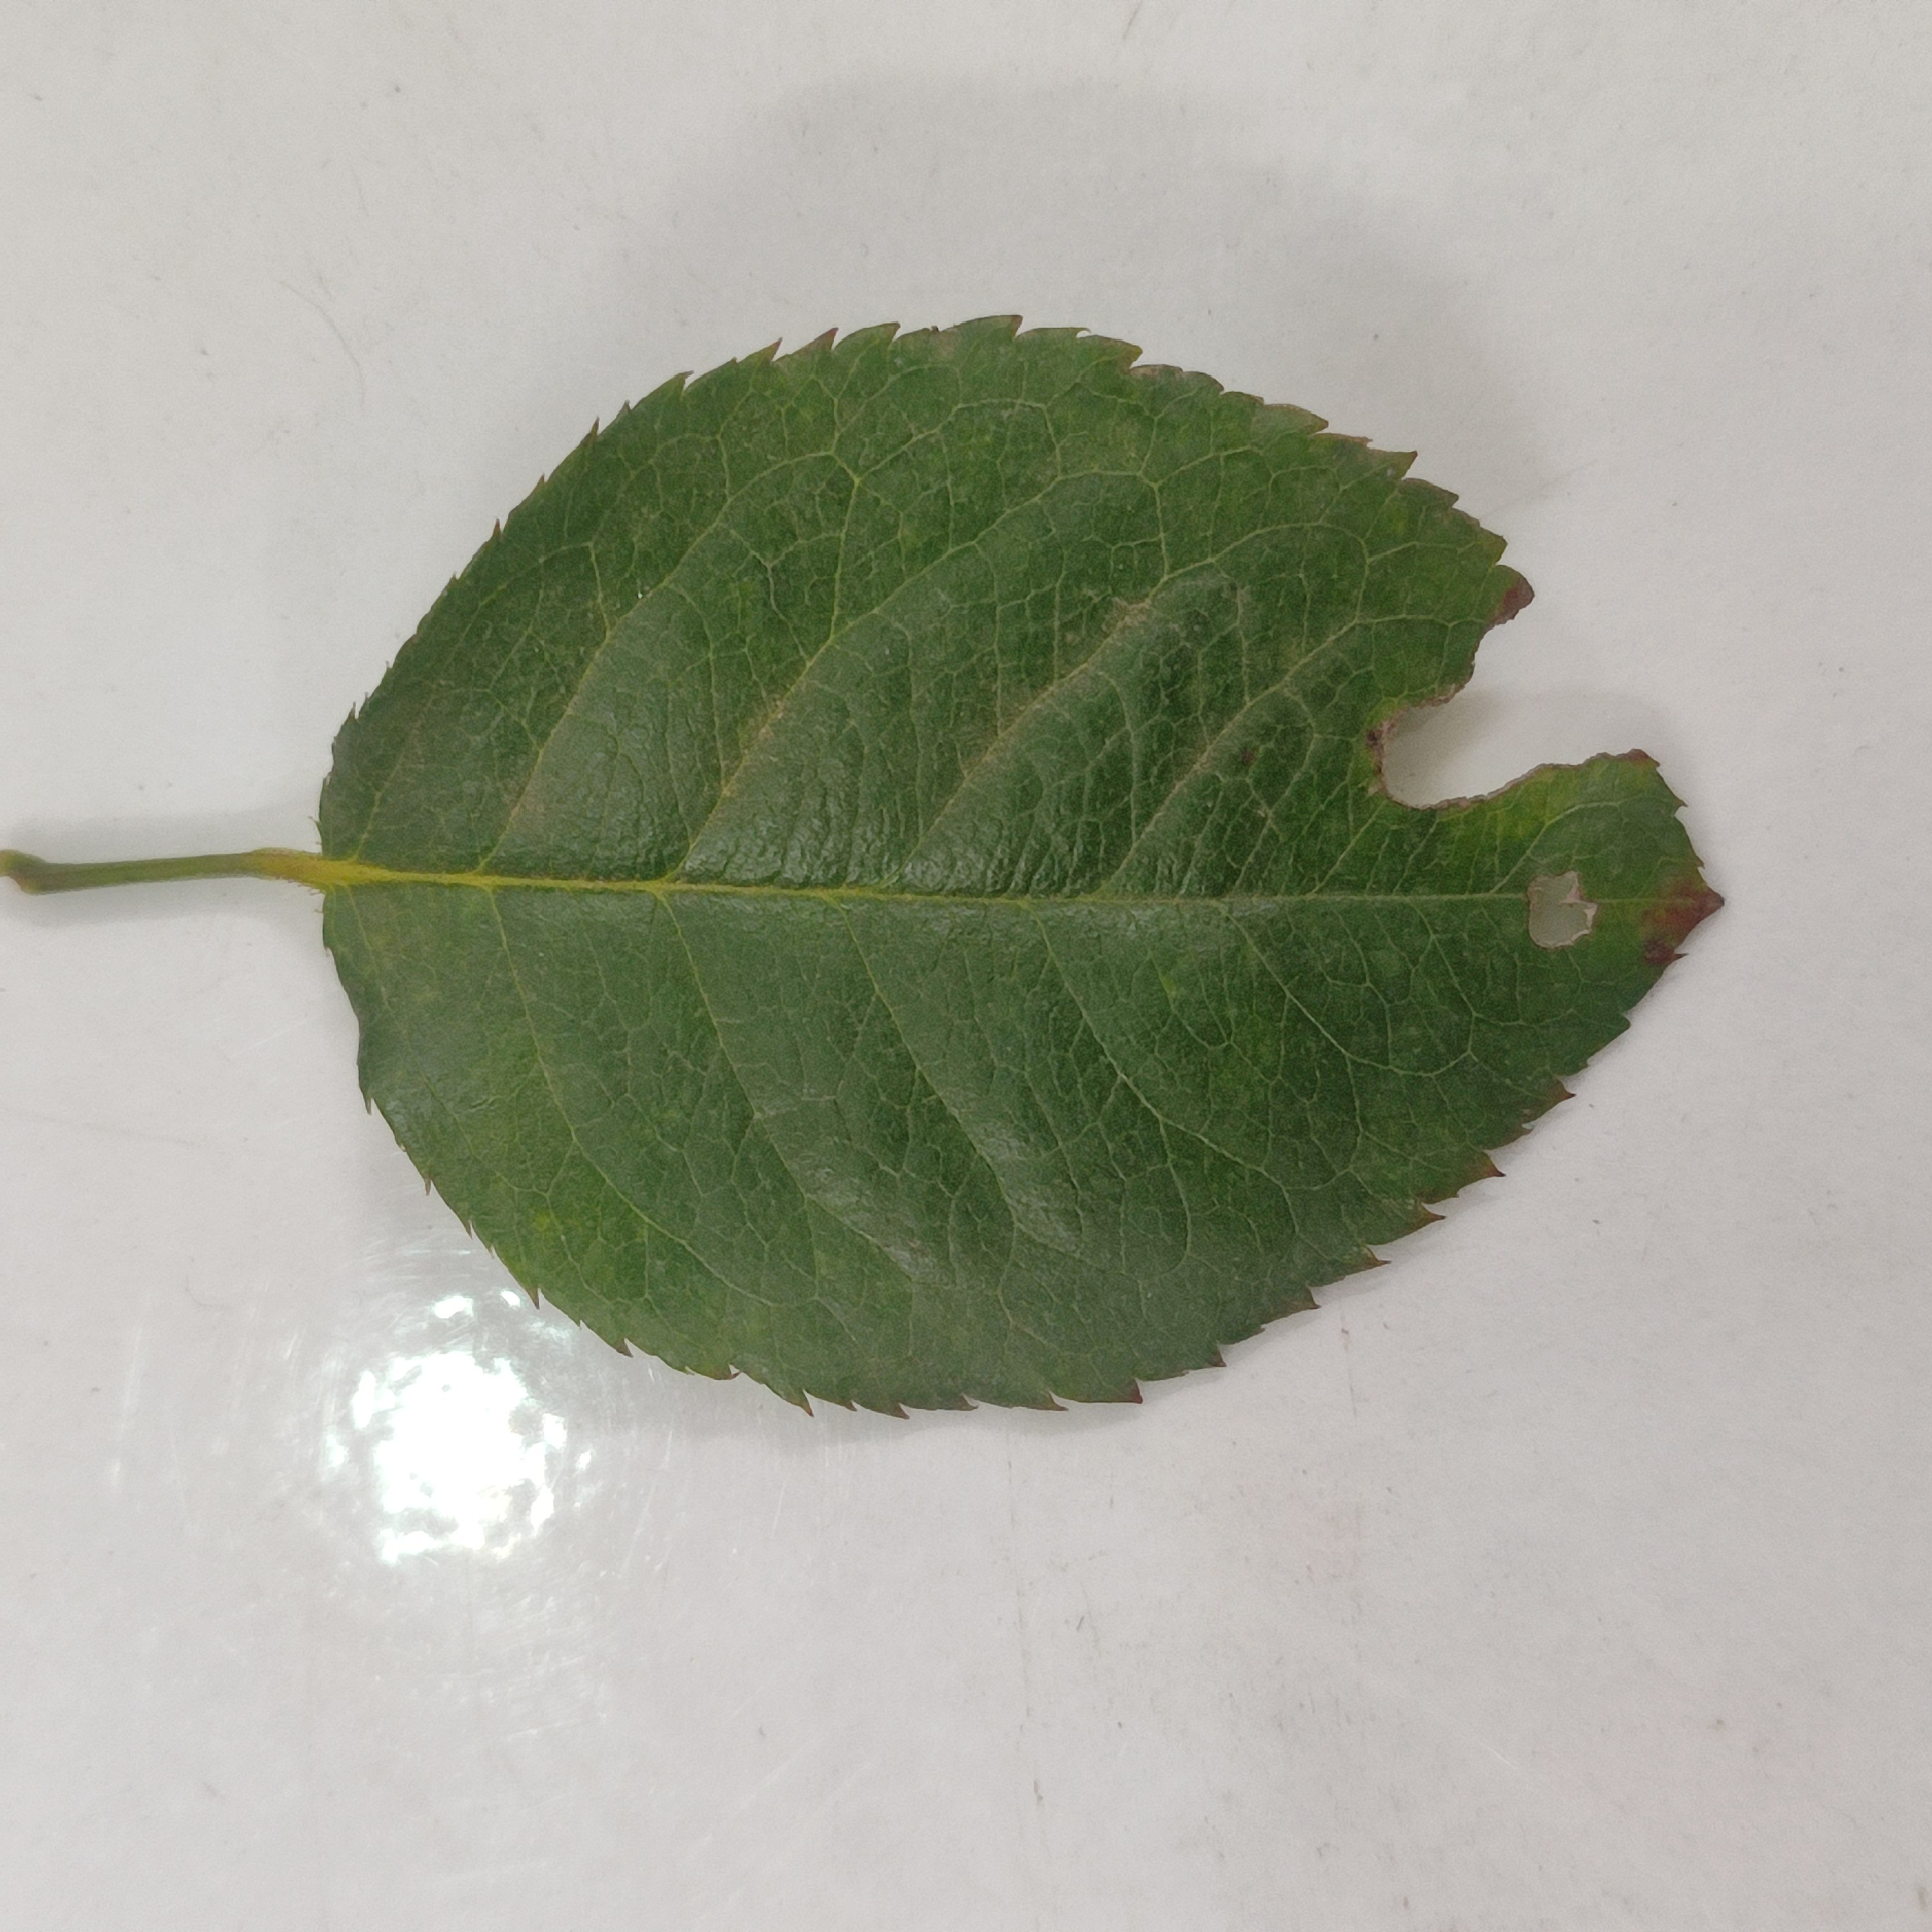
Label: Insect Hole